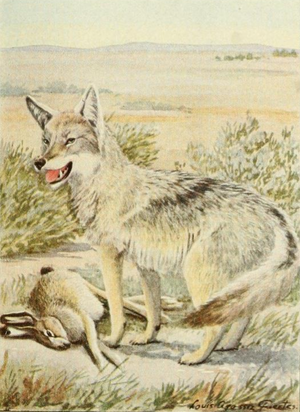
Le Coyote, du nahuatl coyotl est une espèce de canidés du genre Canis originaire d'Amérique du Nord. Il est plus petit que son parent proche, le loup gris, et légèrement plus petit que le loup de l'Est et le loup rouge, qui lui sont étroitement apparentés. Il occupe pratiquement la même niche écologique que le chacal doré en Eurasie, ce qui lui vaut d'être parfois appelé « chacal américain » par les zoologistes, mais il est plus gros et plus prédateur.